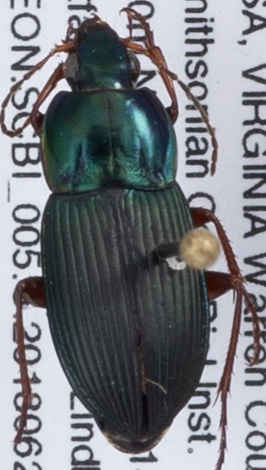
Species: Poecilus lucublandus
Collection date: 2018-06-21
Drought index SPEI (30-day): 1.85
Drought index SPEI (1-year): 0.776
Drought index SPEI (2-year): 0.944